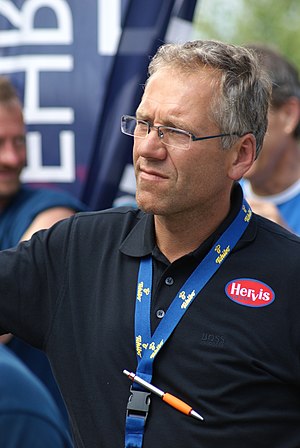
Gerhard Zadrobilek
Gerhard Zadrobilek er en tidligere østrigsk professionel landevejscykelrytter.